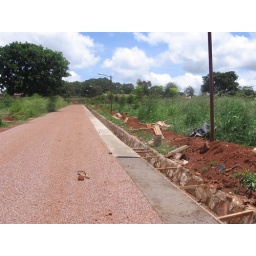
Building a drainage ditch beside. the long road up the hill at African Bible College in Kampala, Uganda.